Answer in natural language. Considering the relative positions, where is Doorway with respect to white colour dining table? Choose between the following options: left or right
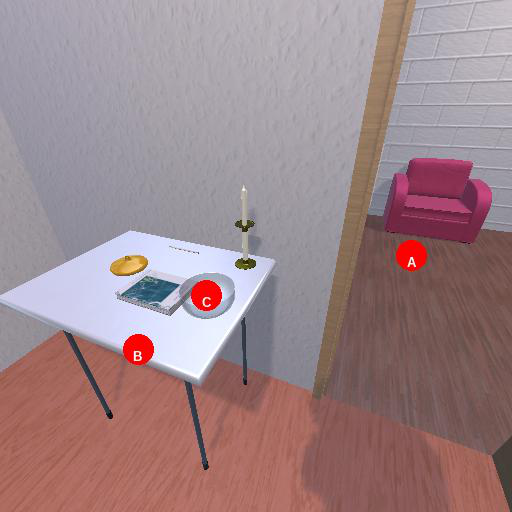
<answer>right</answer>